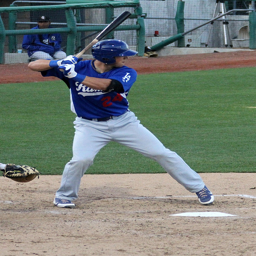
A batter at a baseball game that is waiting for a pitch.
a baseball player with a bat on a field
The baseball batter wears a blue hat and jersey.
A person swinging a baseball bat on a ballfield.
Man up at bat in a baseball game.